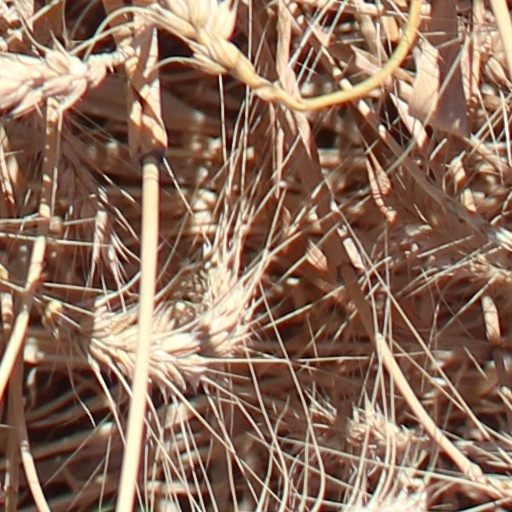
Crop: wheat